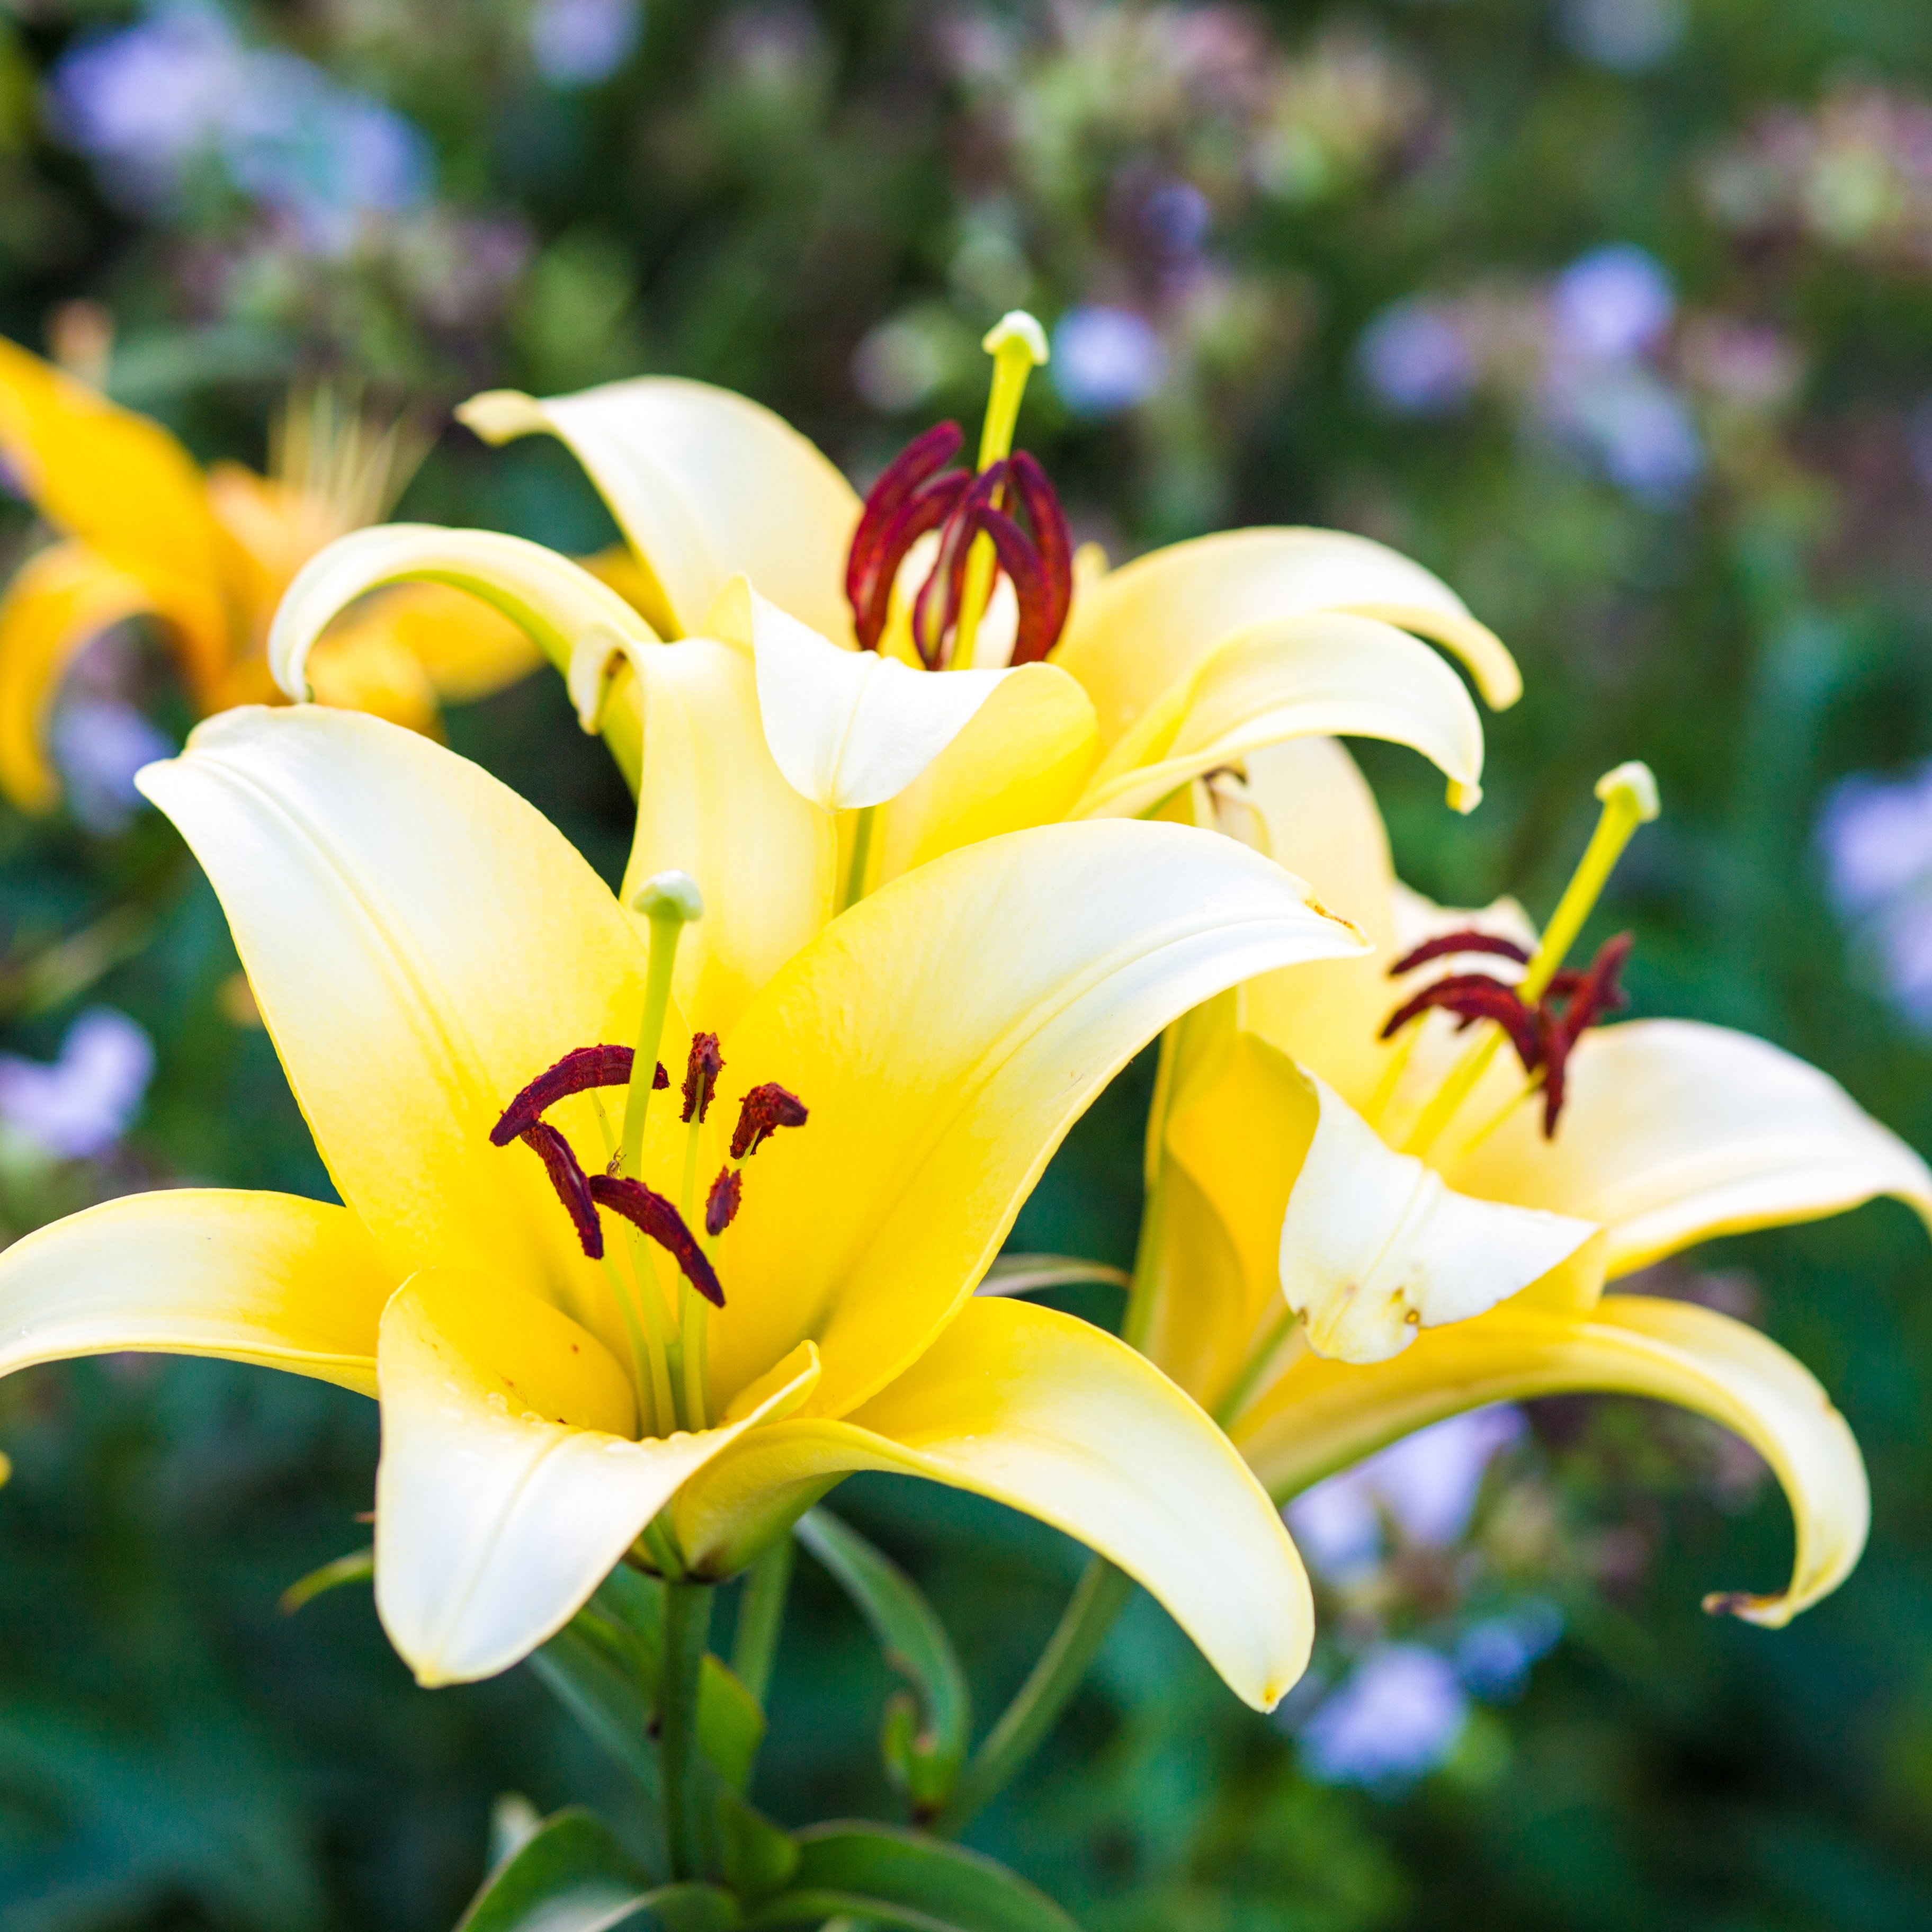
nature, blossom, plant, flower, petal, botany, yellow, flora, wildflower, flowers, close up, lily, macro photography, flowering plant, land plant